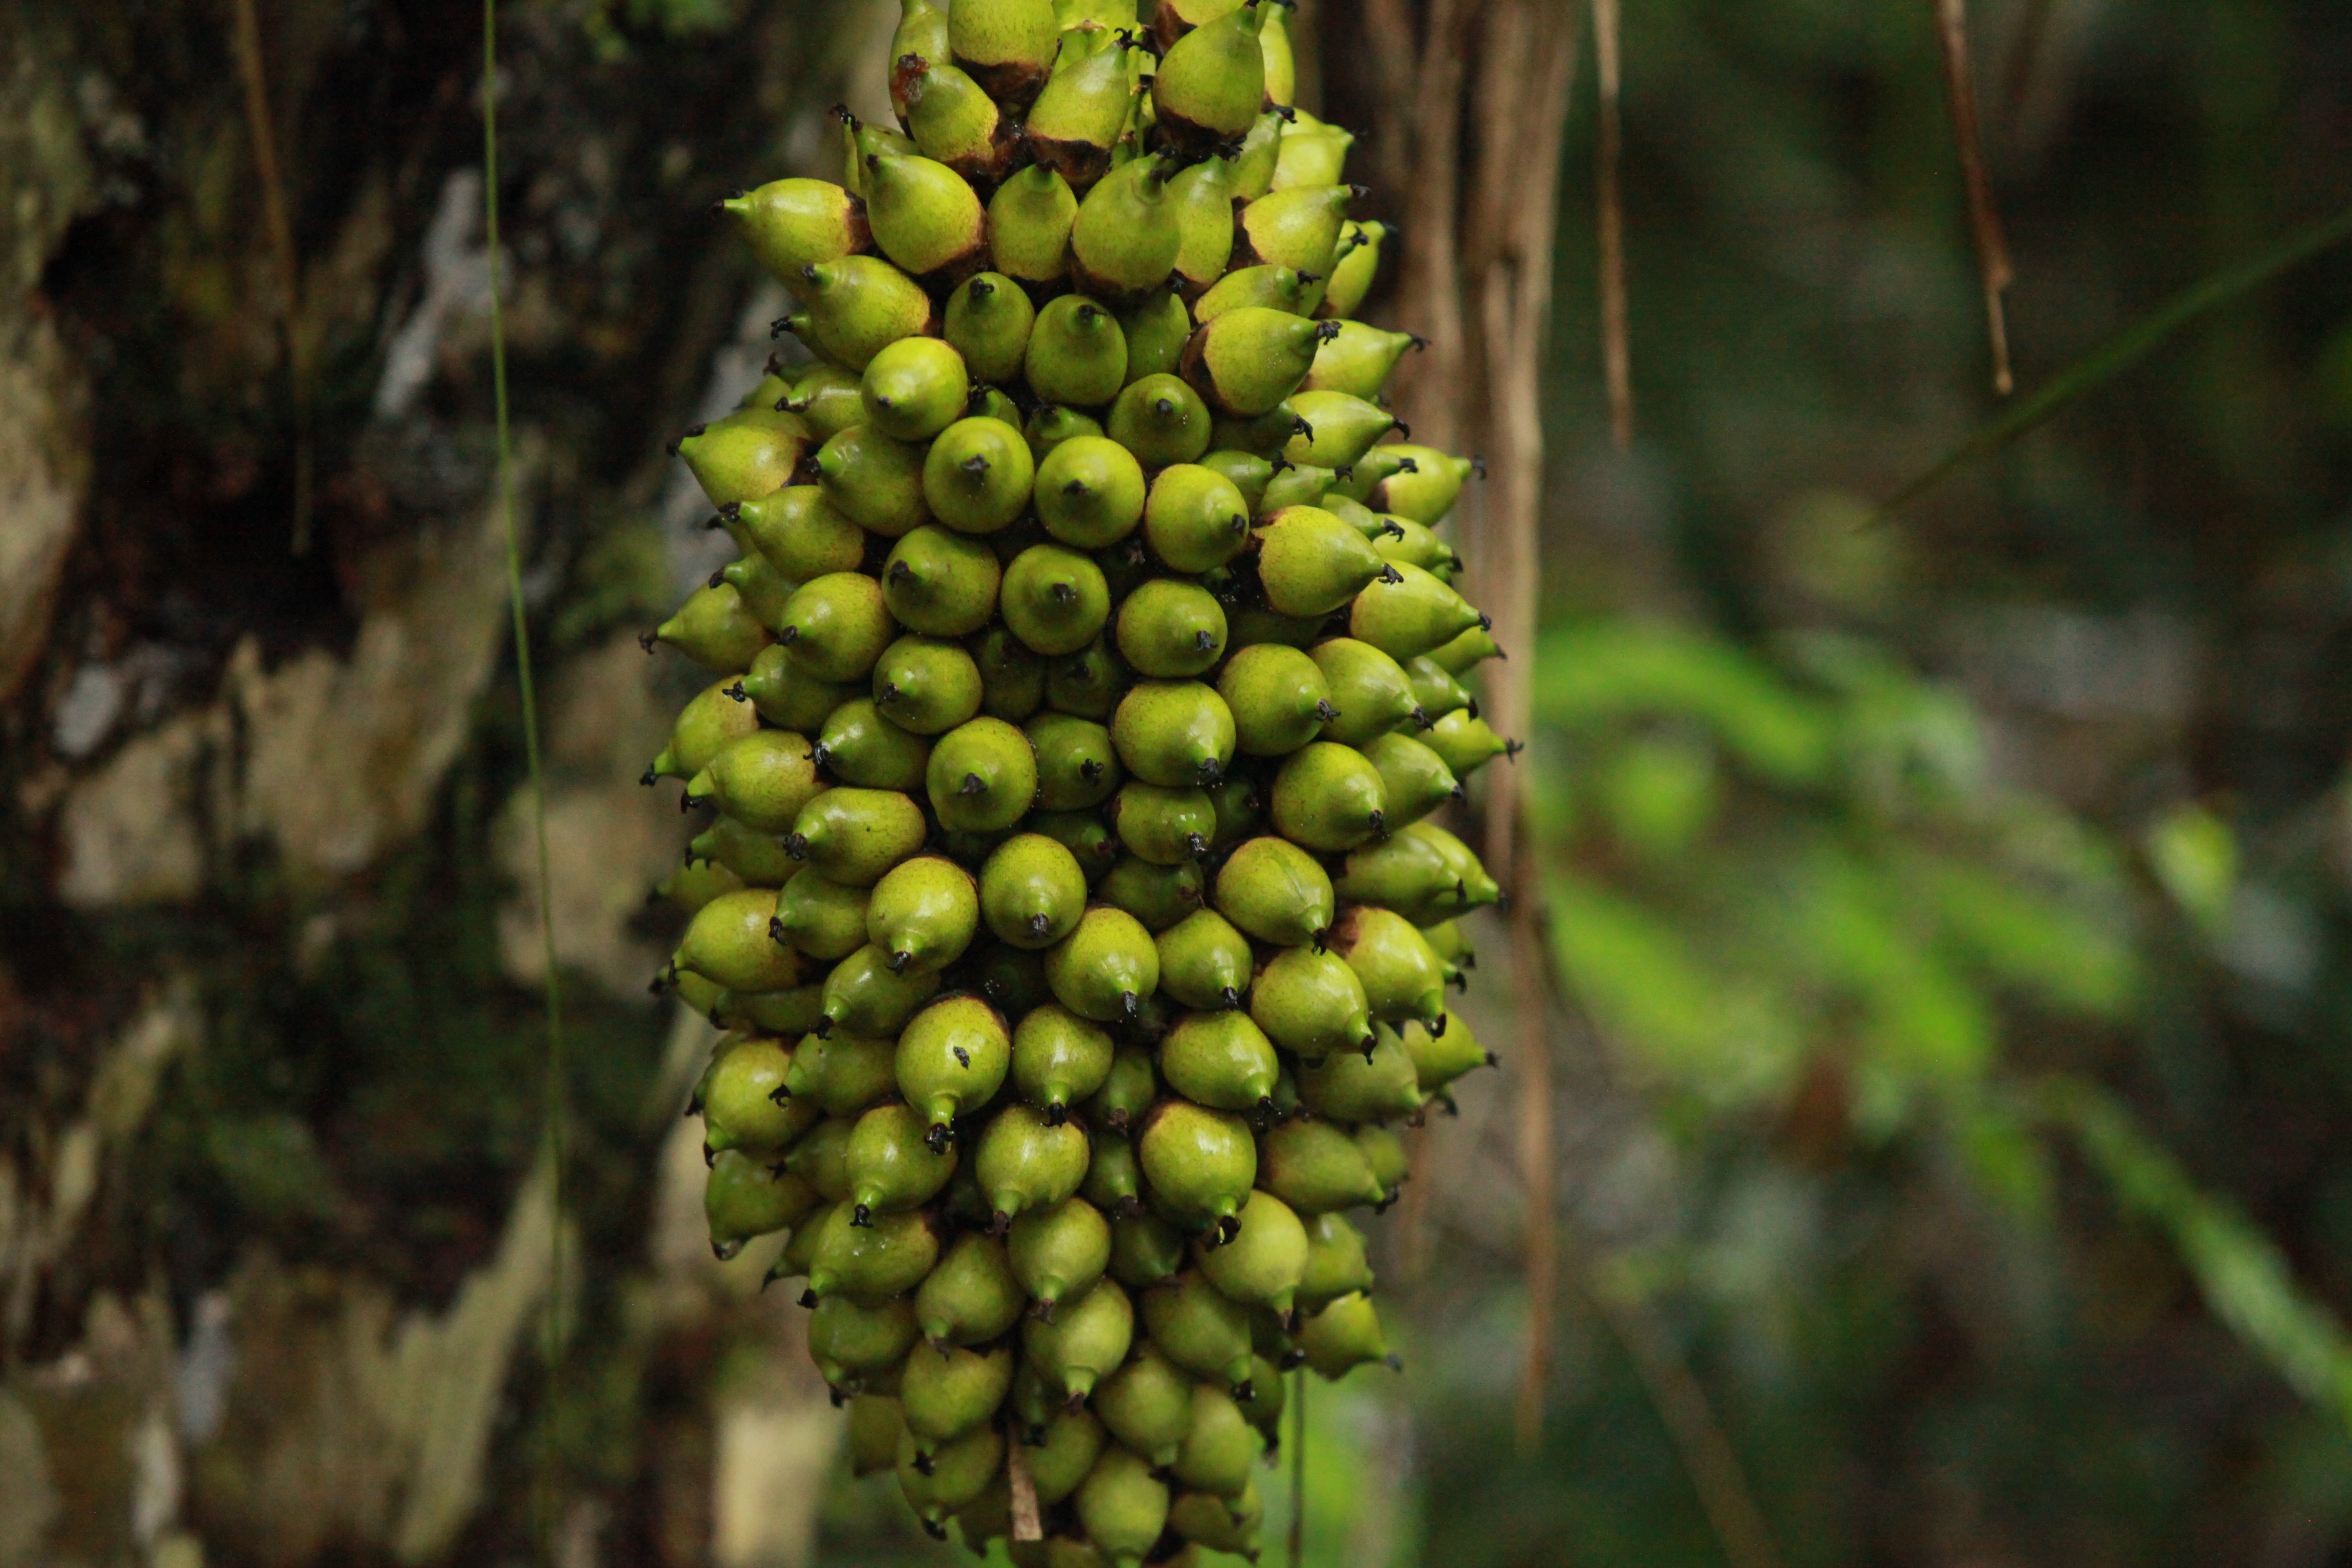
exotic fruit, plant, biome, tree